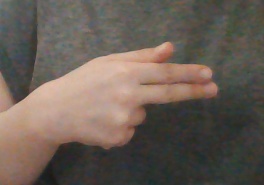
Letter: ghain